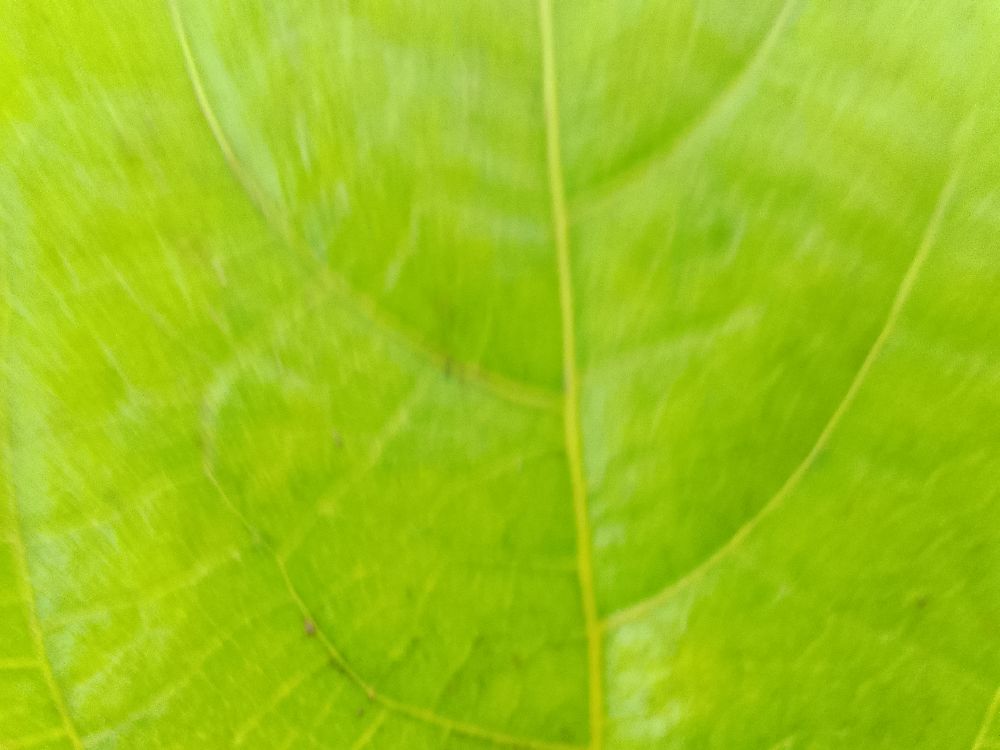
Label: healthy